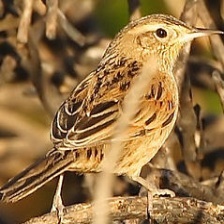
Species: AUSTRAL CANASTERO
Scientific name: ASTHENES ANTHOIDES